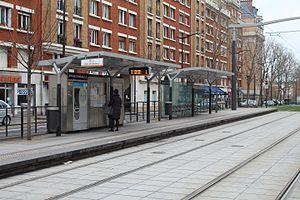
Station de tramway Alexandra David-Néel sur la ligne 3a du tramway d'Île-de-France.
La liste des stations du tramway d'Île-de-France propose un aperçu des stations actuellement en service sur les lignes de tramway d'Île-de-France, en France. La première ligne a ouvert en 1992. L'ensemble des lignes, qui ne sont pas toutes en correspondance entre elles, comprend 204 stations, depuis le 14 décembre 2019, date d'extension de la ligne 4 du tramway d'Île-de-France.